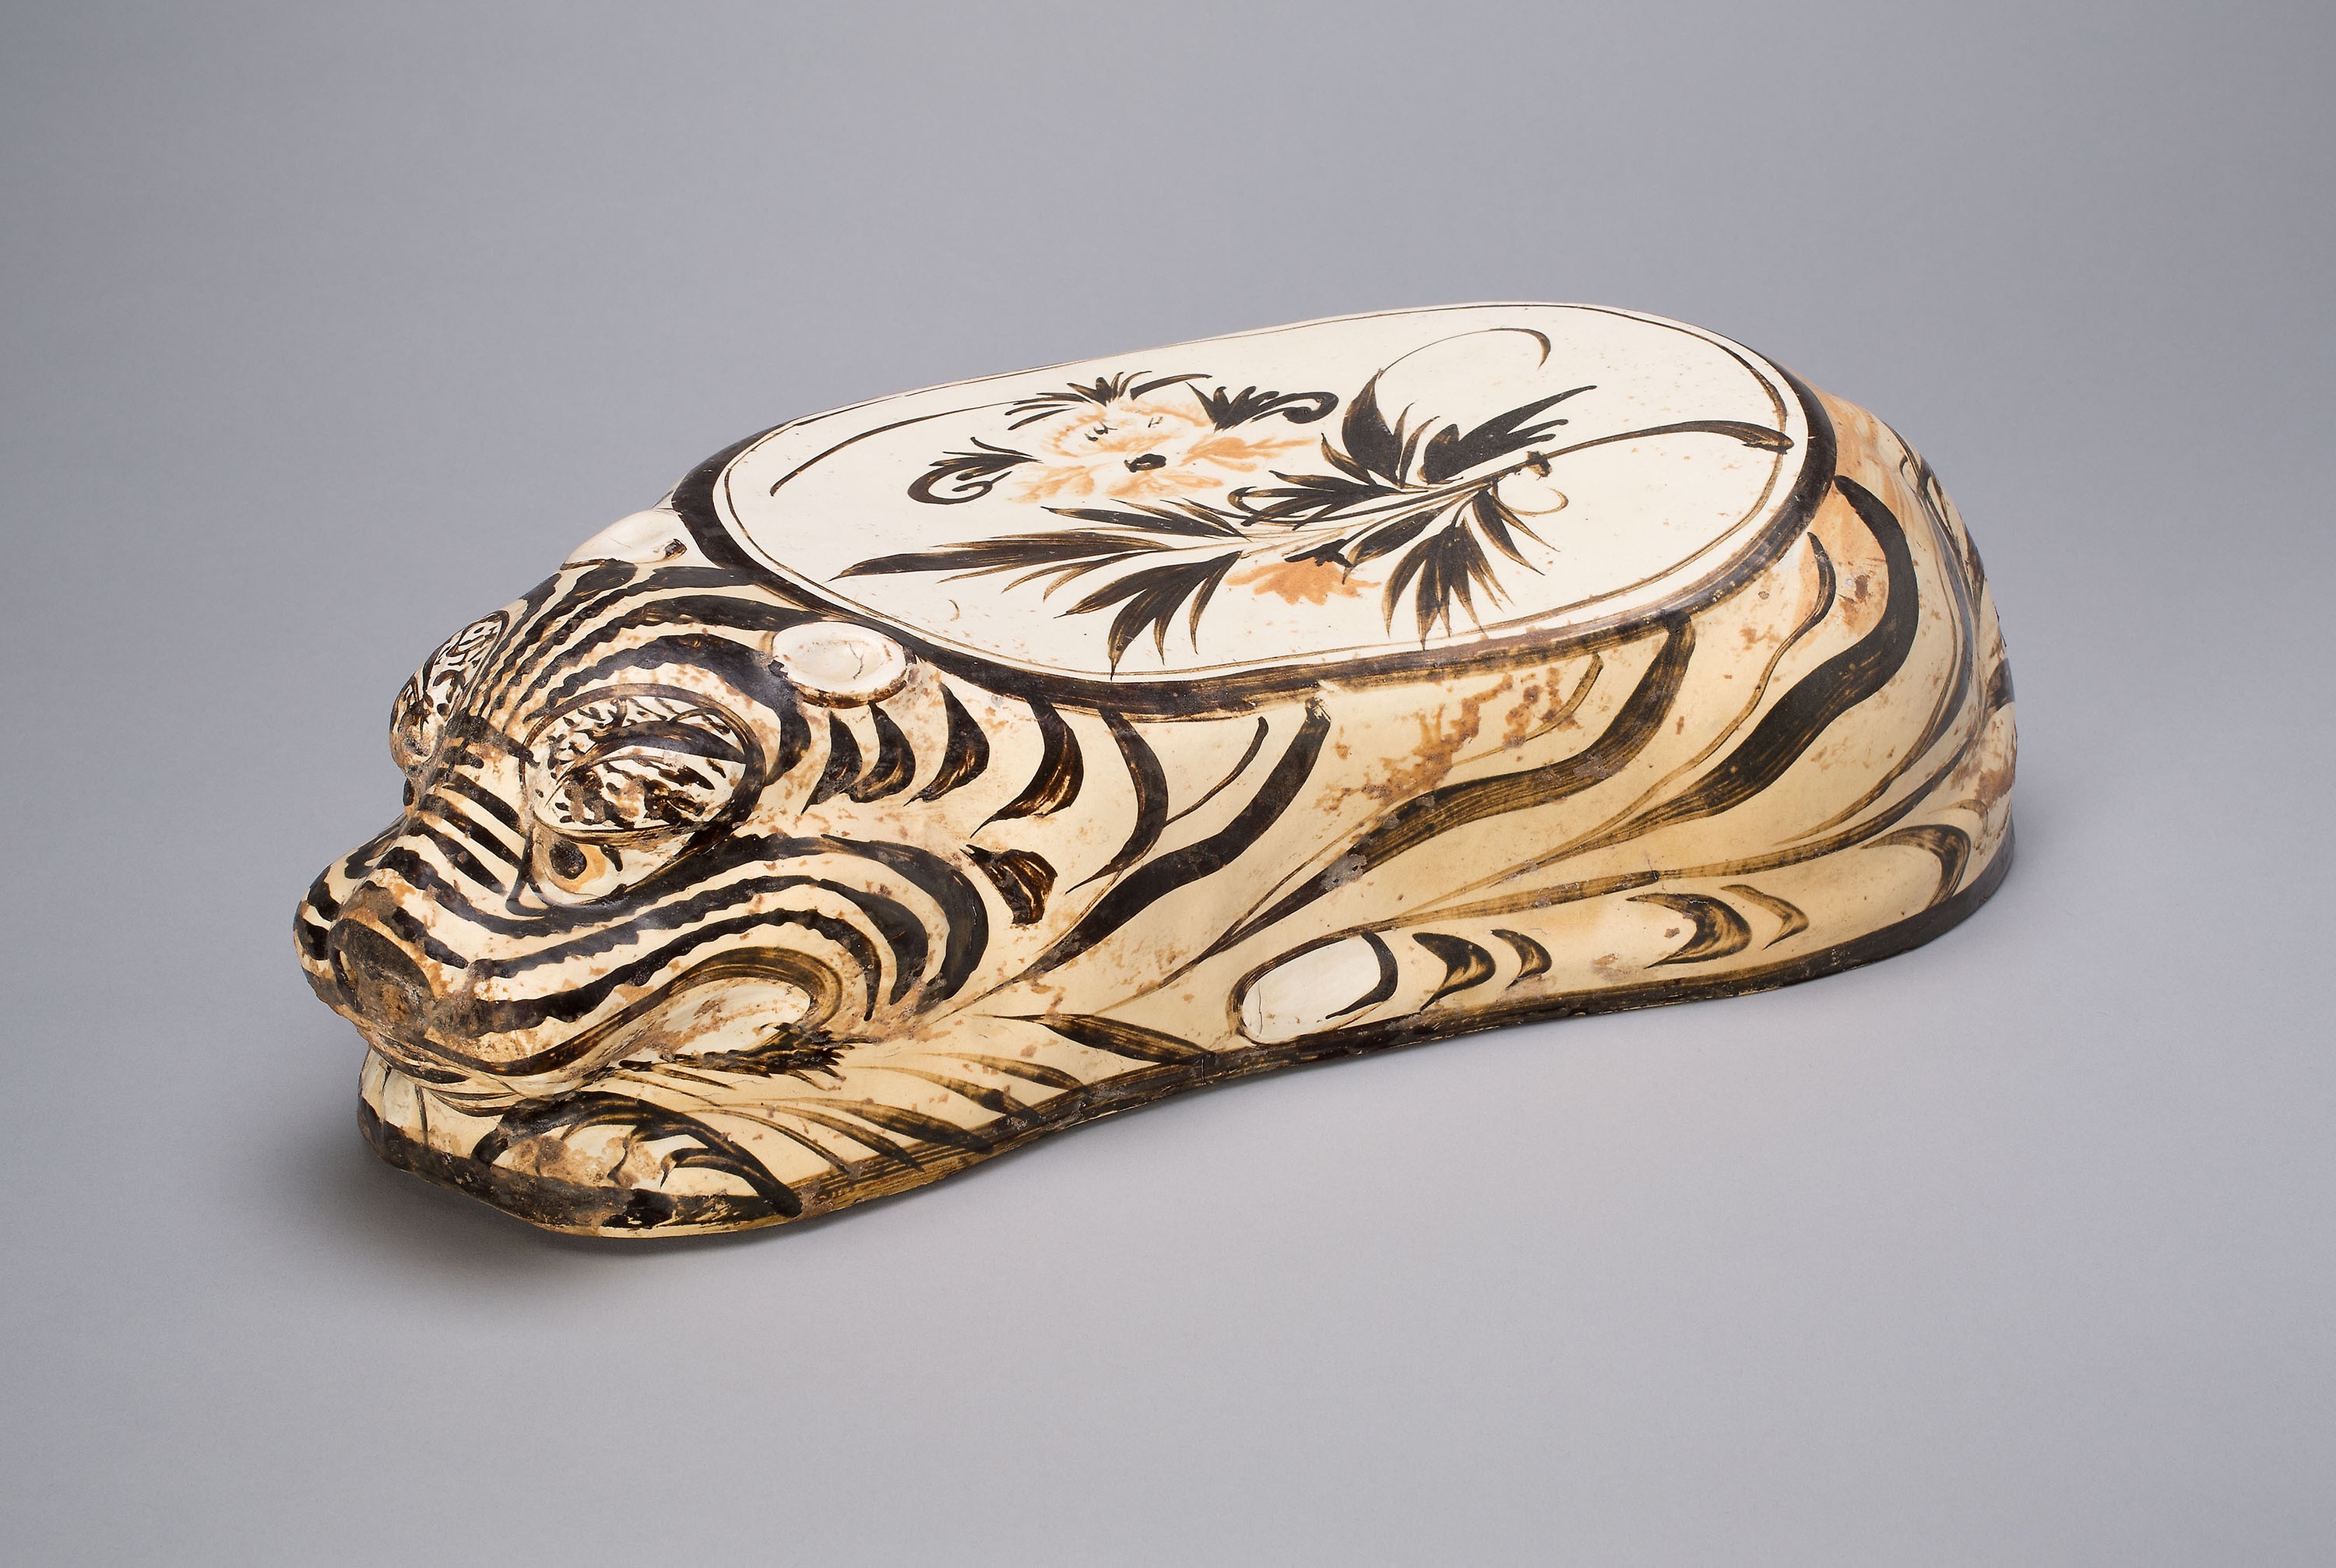
cap, fashion accessory, headgear, baseball cap, illustration